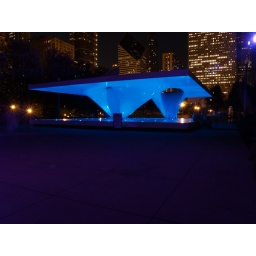
Ben van Berkel's Pavillion for the Burnham Centennial is bathed in blue light.